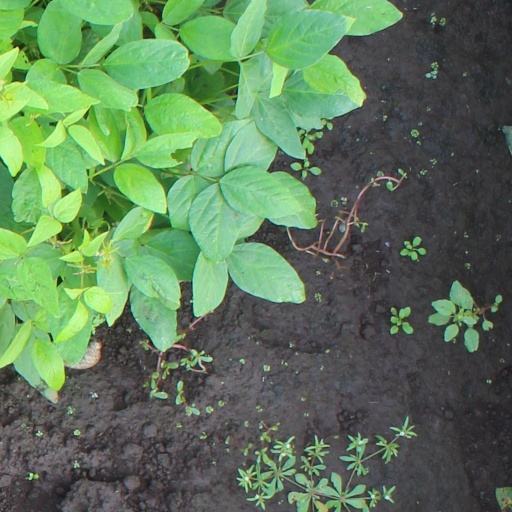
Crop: soybean